La belle Hélène

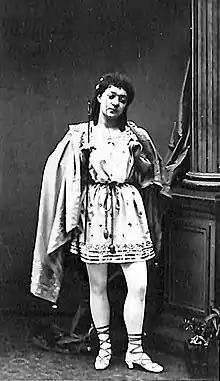
photograph of young woman in a male Ancient Greek costume

In the "Grove" essay on the work, Andrew Lamb writes: "As with most of Offenbach’s greatest works, the creation of "La belle Hélène" seems to have been largely untroubled". Although the writing of the work went smoothly, rehearsals did not. The manager of the Théâtre des Variétés, Théodore Cogniard, was penny-pinching and unsympathetic to Offenbach's taste for lavish staging and large-scale orchestration, and the two leading ladies – Hortense Schneider and Léa Silly – engaged in a running feud with each other. The feud became public knowledge and provoked increasing interest in the piece among Parisian theatregoers.